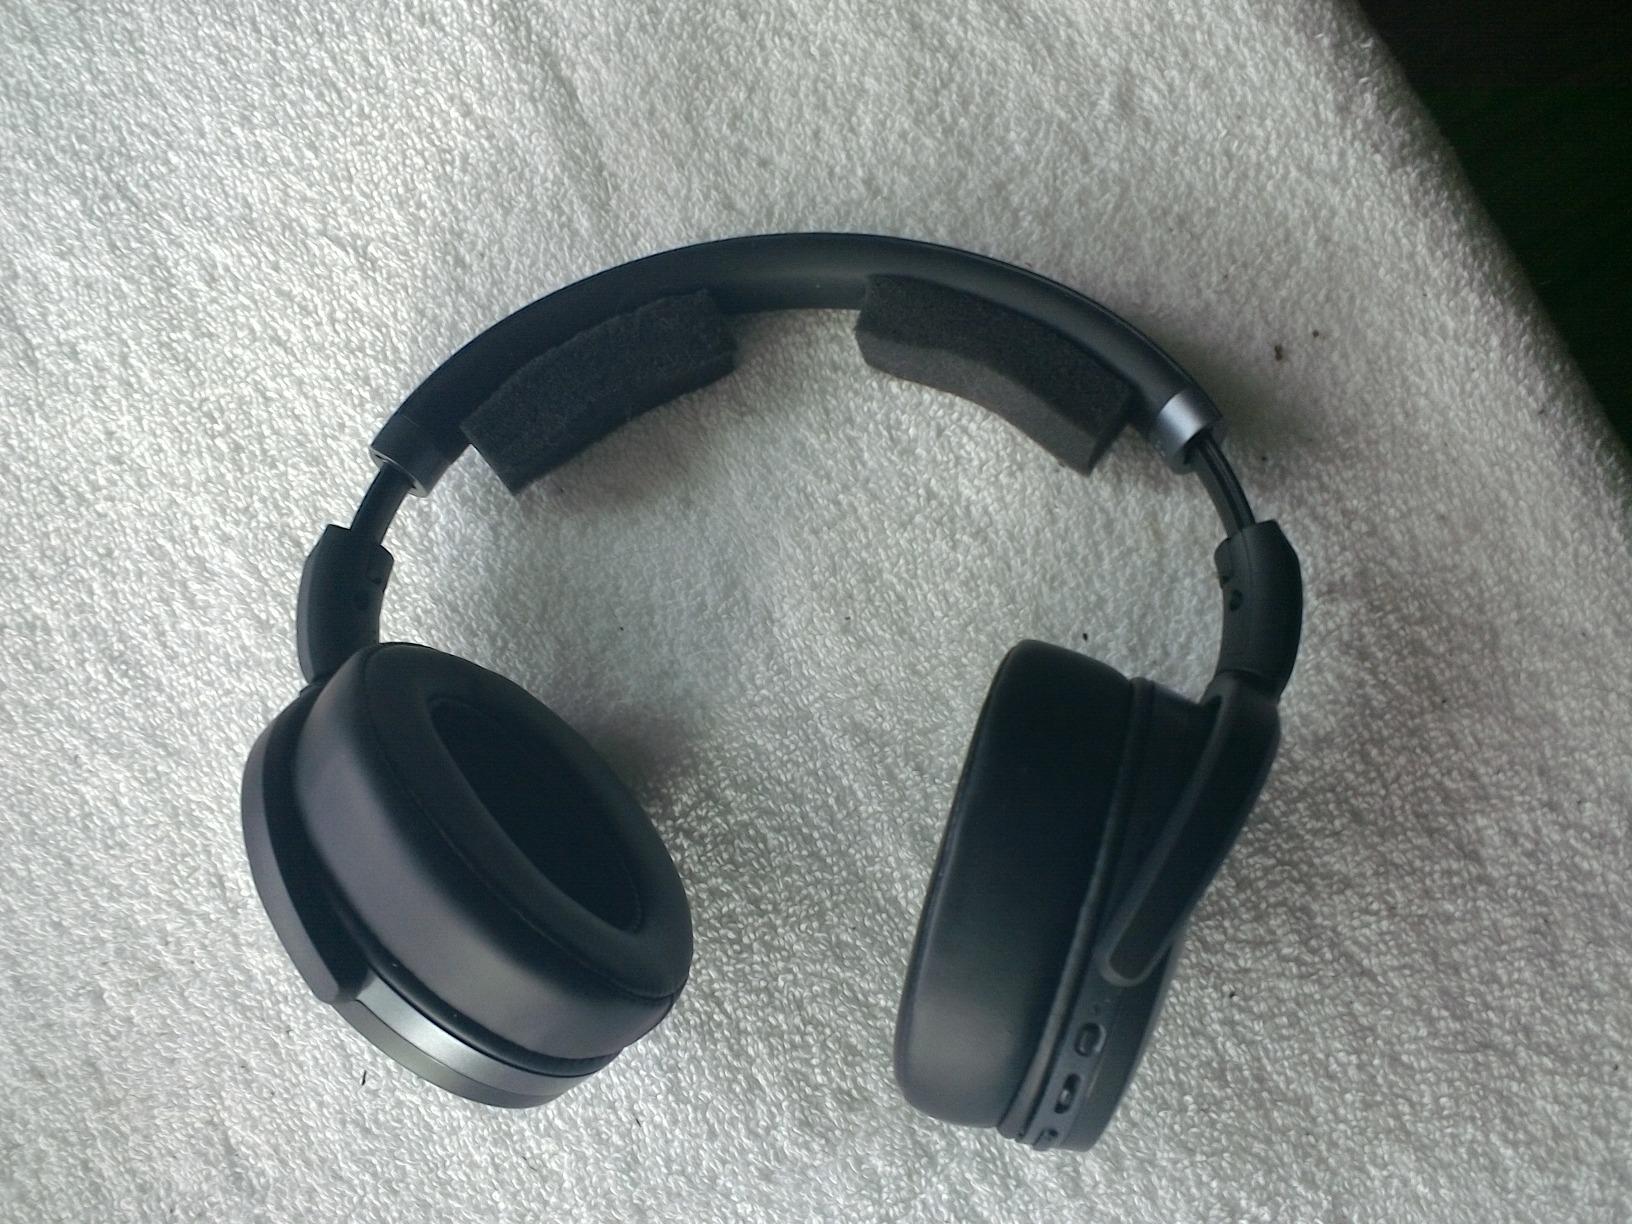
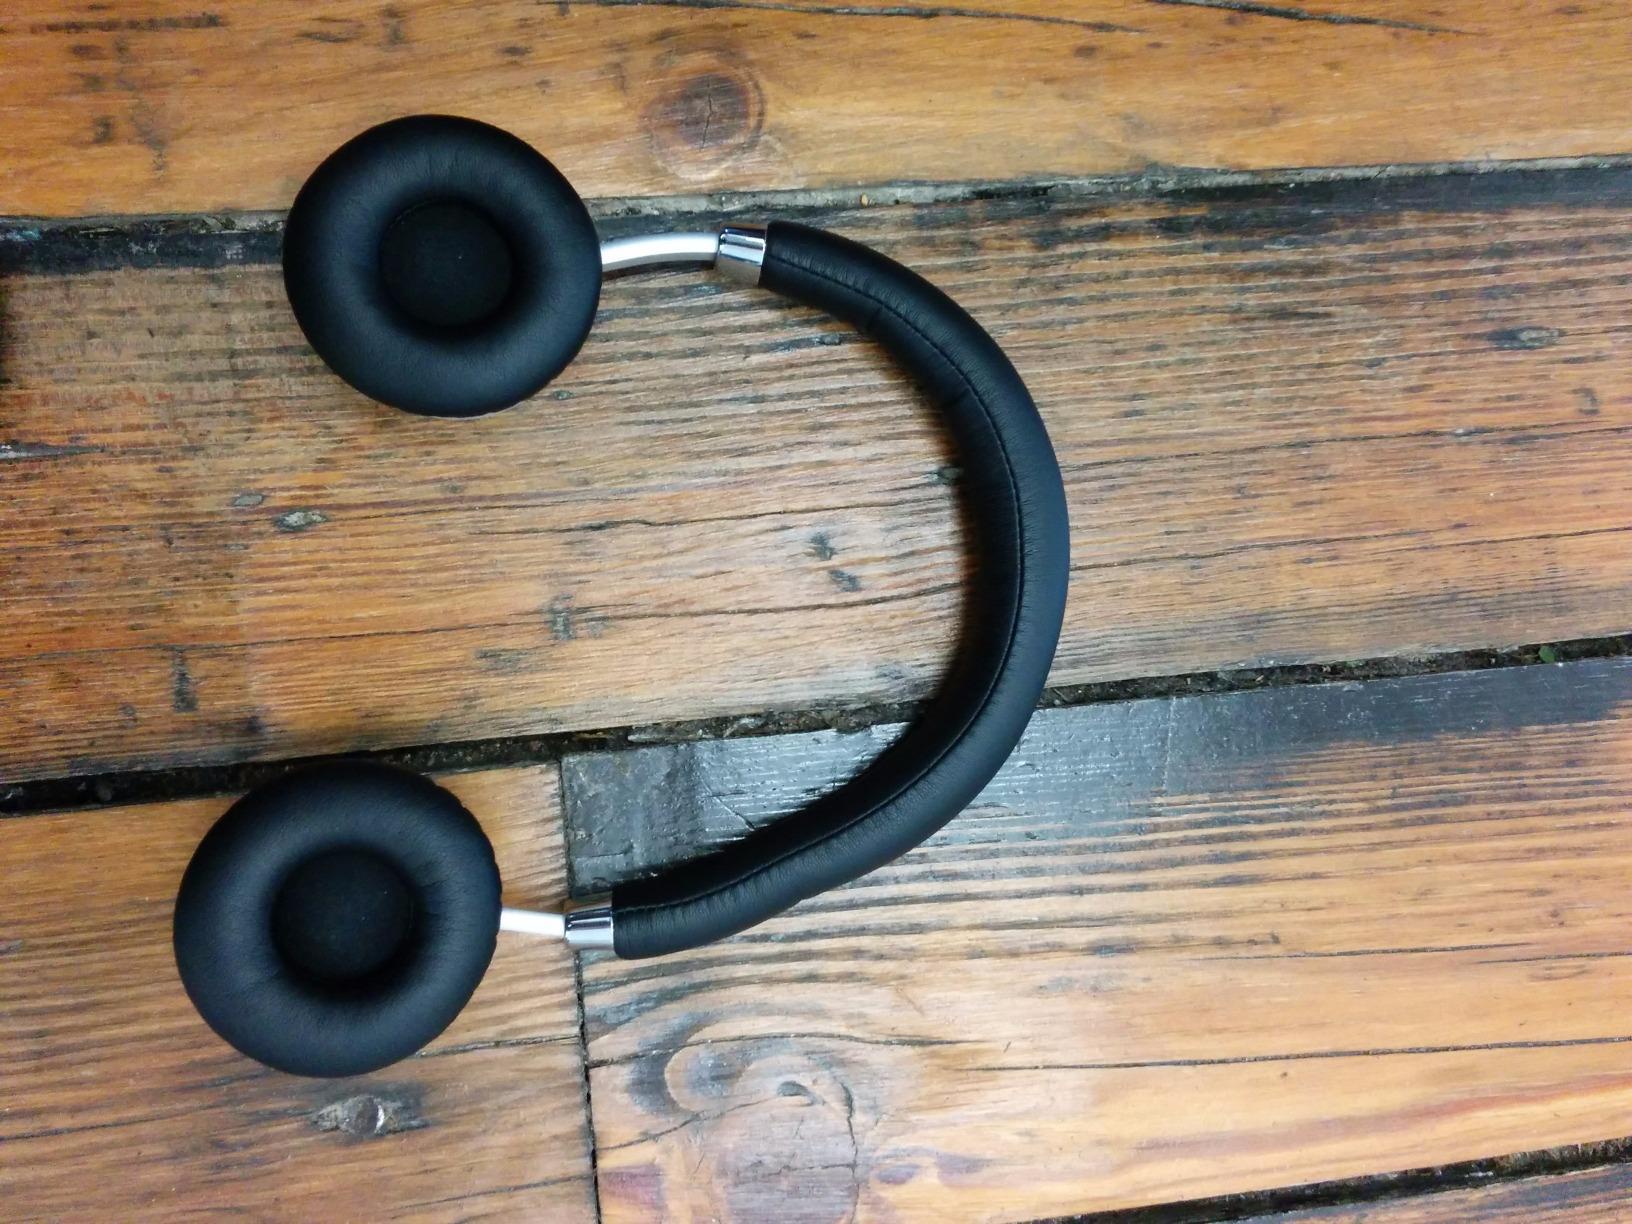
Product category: headphones
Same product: no